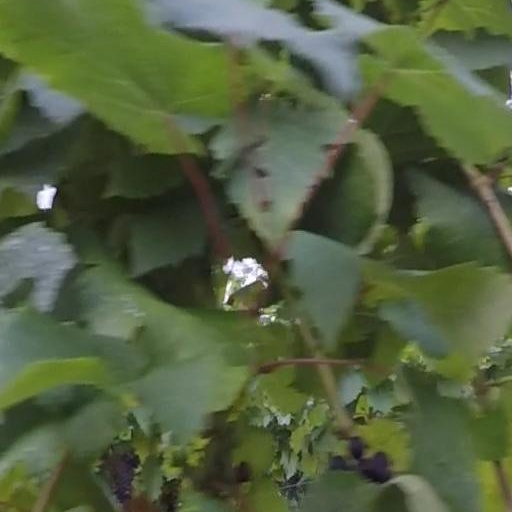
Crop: grape